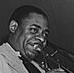
Age: 38